Omid Noorafkan

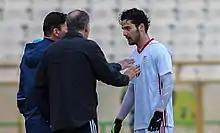
Noorafkan on his debut with Iran national team in 2018.

On 20 December 2017, he was introduced as one of the "100 Best Young Players to Watch in 2018" by outside of the boot website. His first league goal was the game-winning goal in a 2–1 away victory against Naft Tehran on 29 March. He finished the season with 1 goal in 24 appearances in all competition as Esteghlal finished the season in third in the 2017–18 campaign, won the Hazfi Cup and qualified for the quarter-finals of Champions League.